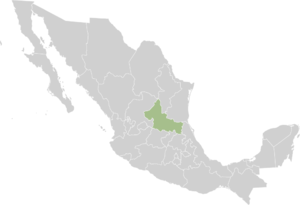
San Luis Potosí (stat)
San Luis Potosí i Mexico
San Luis Potosí er en delstat i Mexico, med et areal på 62.848 km².